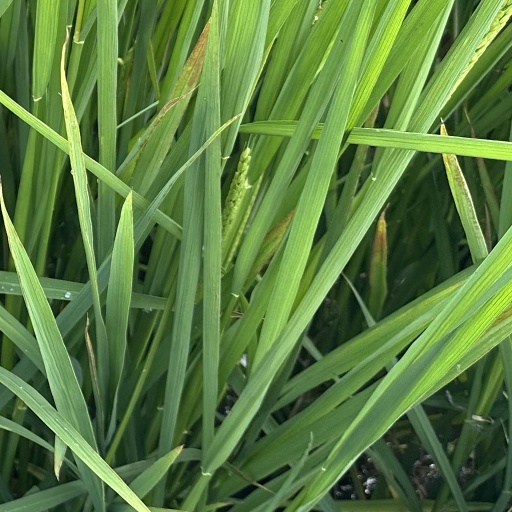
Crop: rice